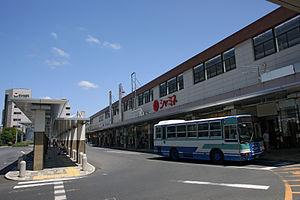
La gare de Matsue est une gare ferroviaire de la ville de Matsue, dans la préfecture de Shimane au Japon. Elle est exploitée par la compagnie JR West.